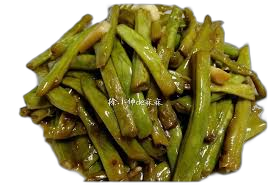
Waste category: biological